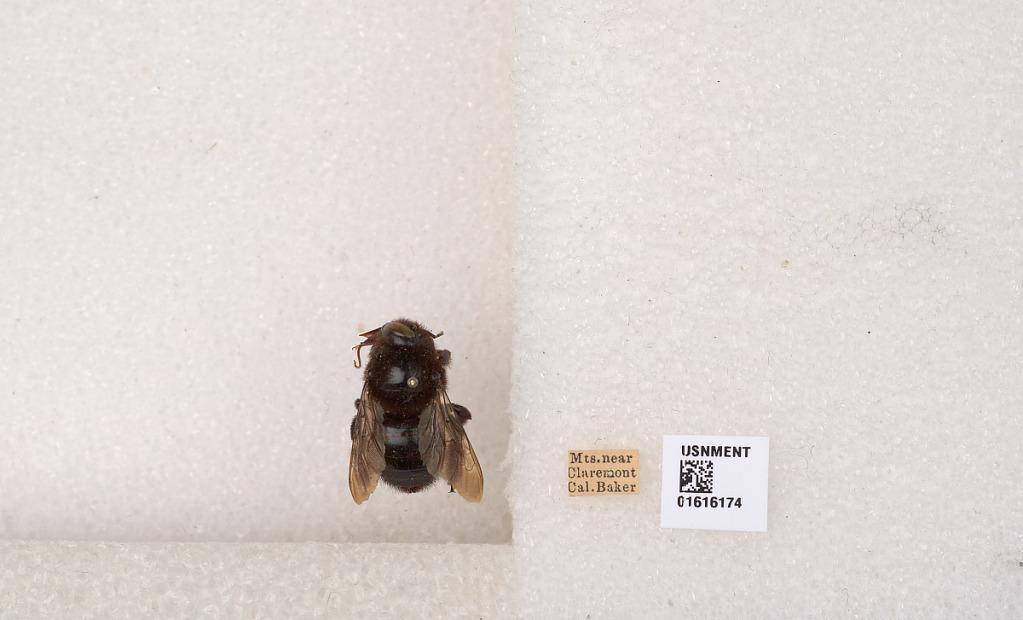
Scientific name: Xylocopa (Notoxylocopa) tabaniformis parkinsoniae Cockerell
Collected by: Baker
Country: United States
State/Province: California
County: Los Angeles
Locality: Mountains near Claremont
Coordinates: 34.0967, -117.72